Fujikawaguchiko

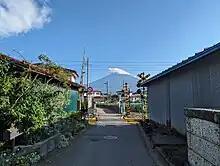
Another view of Mt. Fuji across the Fujikyu Railway tracks

Fujikawaguchiko has eight public elementary schools and two public junior high schools operated by the town government, along with one private elementary school and one private junior high school. The town has one public high school operated by the Yamanashi Prefectural Board of Education. The Health Science University, a private medical school, is located in Fujikawaguchiko.